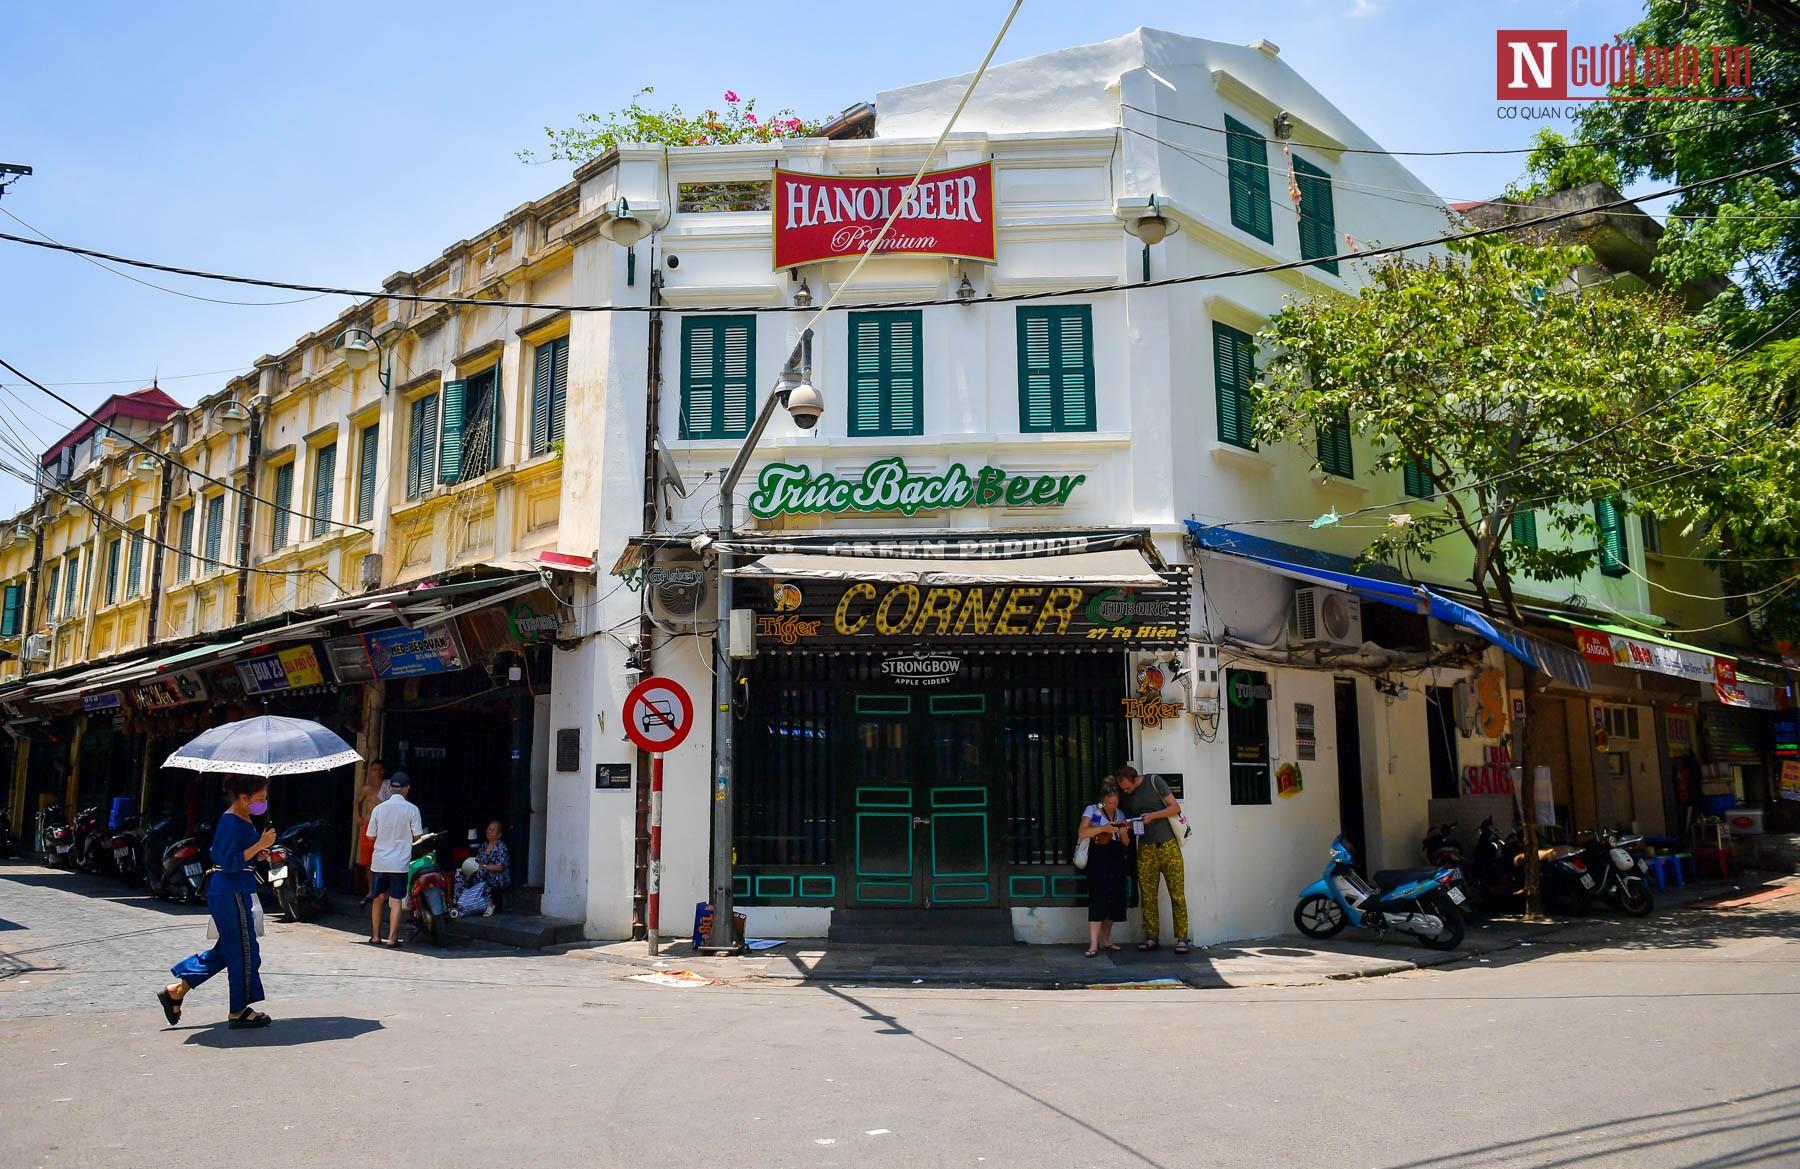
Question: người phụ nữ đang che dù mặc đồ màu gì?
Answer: người phụ nữ đang che dù mặc đồ màu xanh dương